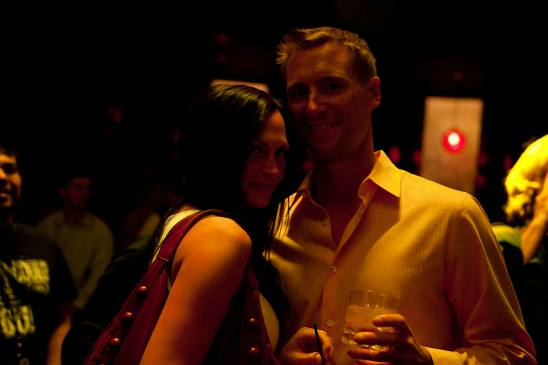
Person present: Yes